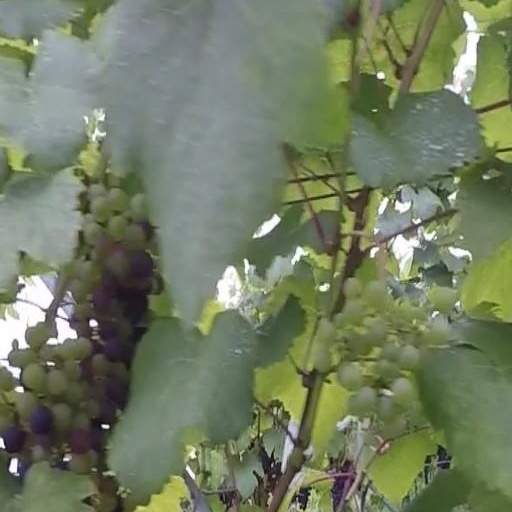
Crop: grape